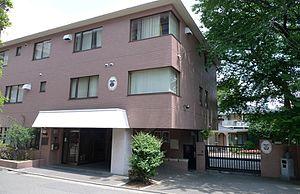
Cette liste comprend les représentations diplomatiques de la Colombie, à l'exclusion des consulats honoraires.